Vädersolstavlan

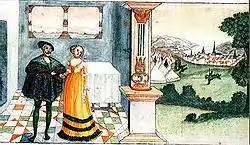
"Triumph of Gustaf Vasa" – later watercolours of a now lost series of paintings commissioned by the king. This image shows the city of Stockholm while besieged by the king in 1521 following the Stockholm Bloodbath. The lady in orange is believed to represent Catholicism, at the time still embraced by the king. in the series depicts the king deserting the distressed lady.

In Albrecht Altdorfer's "The Battle of Alexander at Issus", one of the most famous paintings produced by the Danube School, a composition similar to "Vädersolstavlan" renders the battle scene in a detailed landscape under a sky crowded with celestial symbols and messages. Just as in "Vädersolstavlan", the view is not depicted as it would really appear, but is rather a composite of factual elements as known by the artist. In "The Battle of Alexander at Issus" the eastern Mediterranean Sea, Africa, and the Nile River are represented as known from contemporary maps, while the knights and soldiers are dressed in 16th century armours and the battle is depicted as retold in sources from Antiquity. The frame suspended over the scene, a device which appears in many other German Renaissance battle scenes, is mirrored by the 17th century inscription in "Vädersolstavlan". In both paintings, Apocalyptic symbols in the sky are given a contemporary political significance. The realistically rendered sky, light, and clouds, in both paintings, are emblematic of the Danube School.